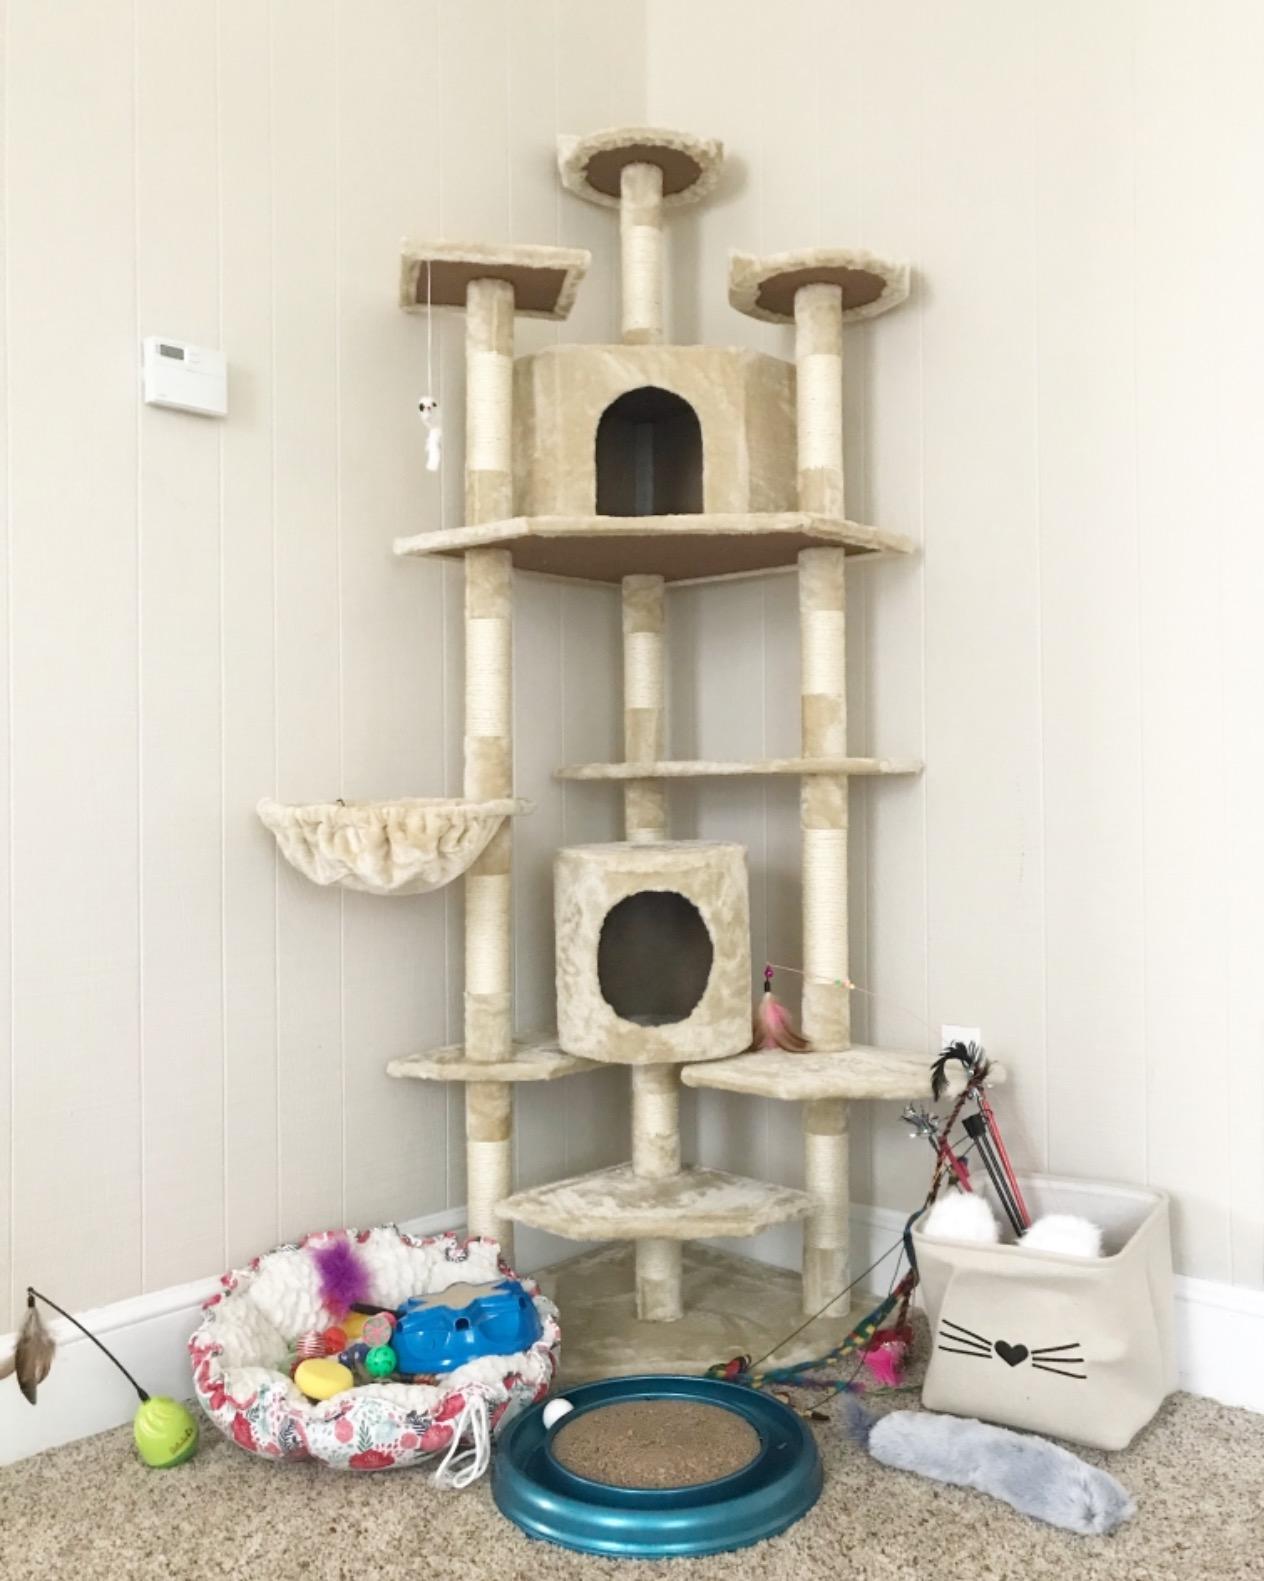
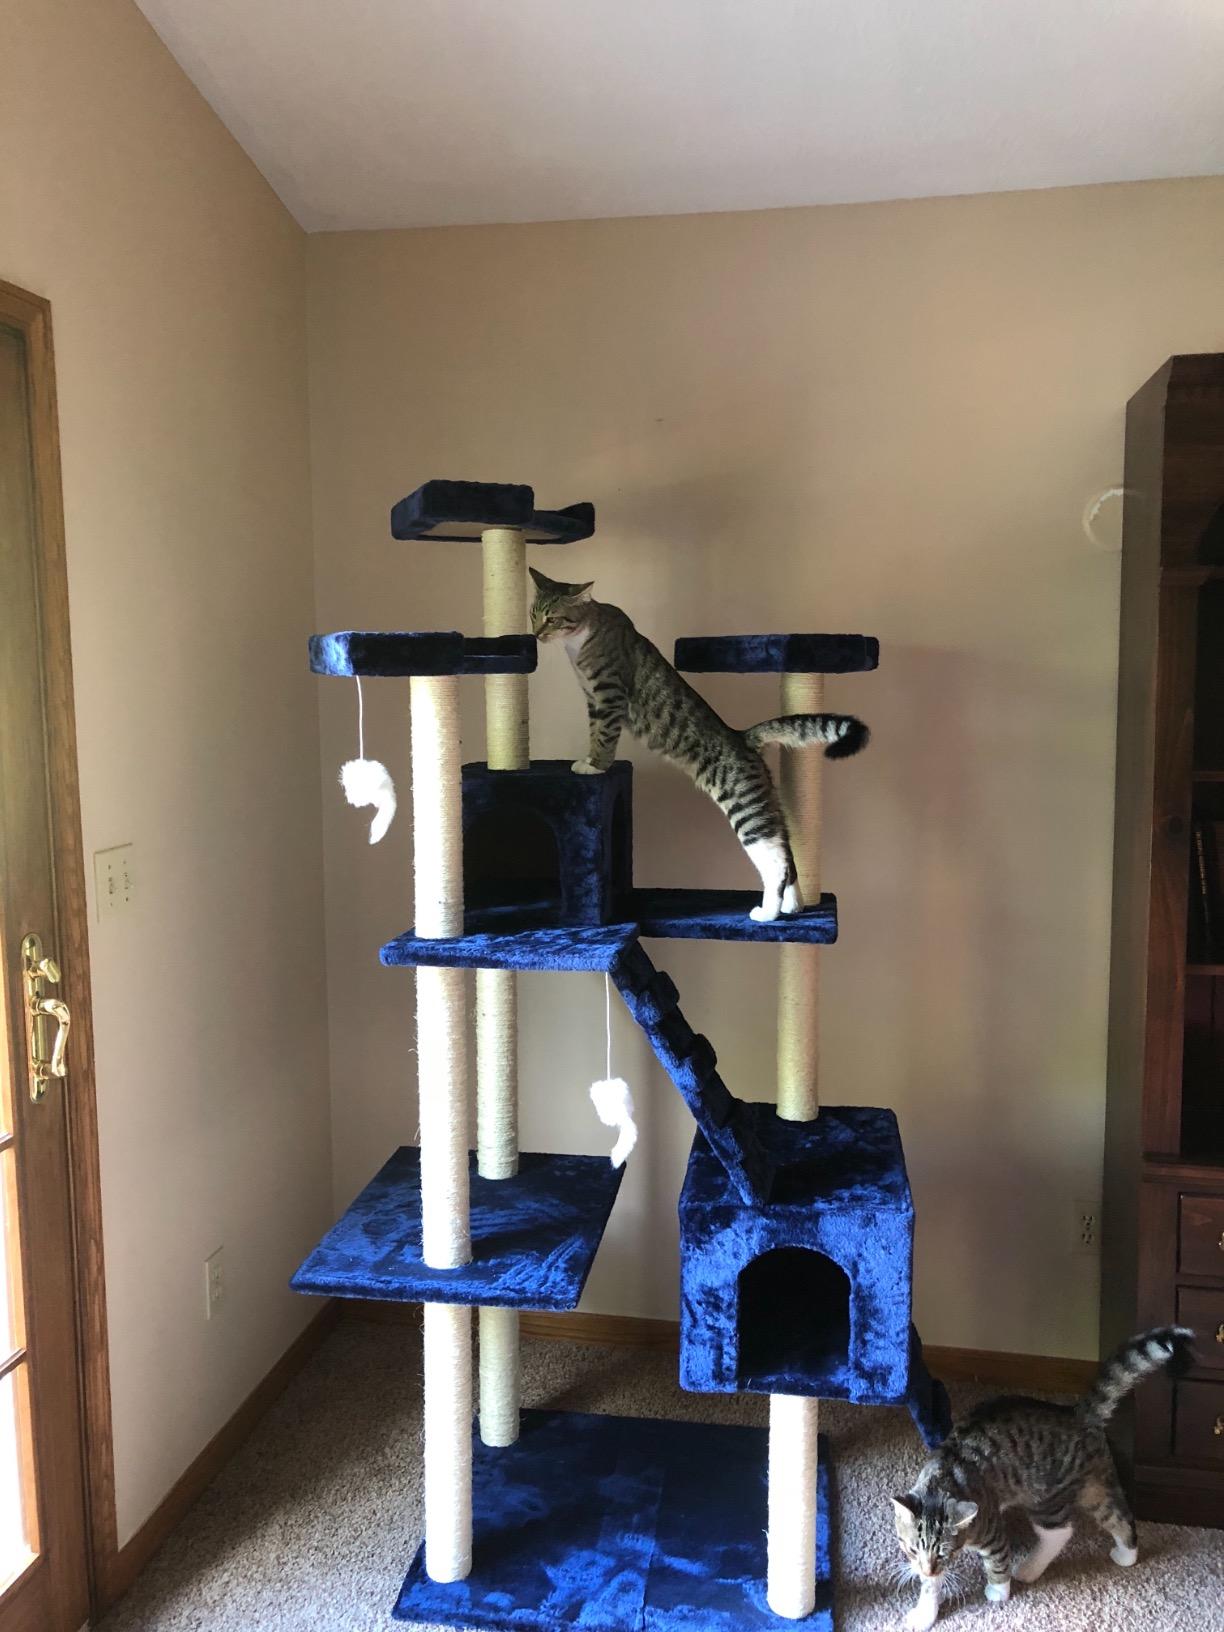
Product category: items_cat tree
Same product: no